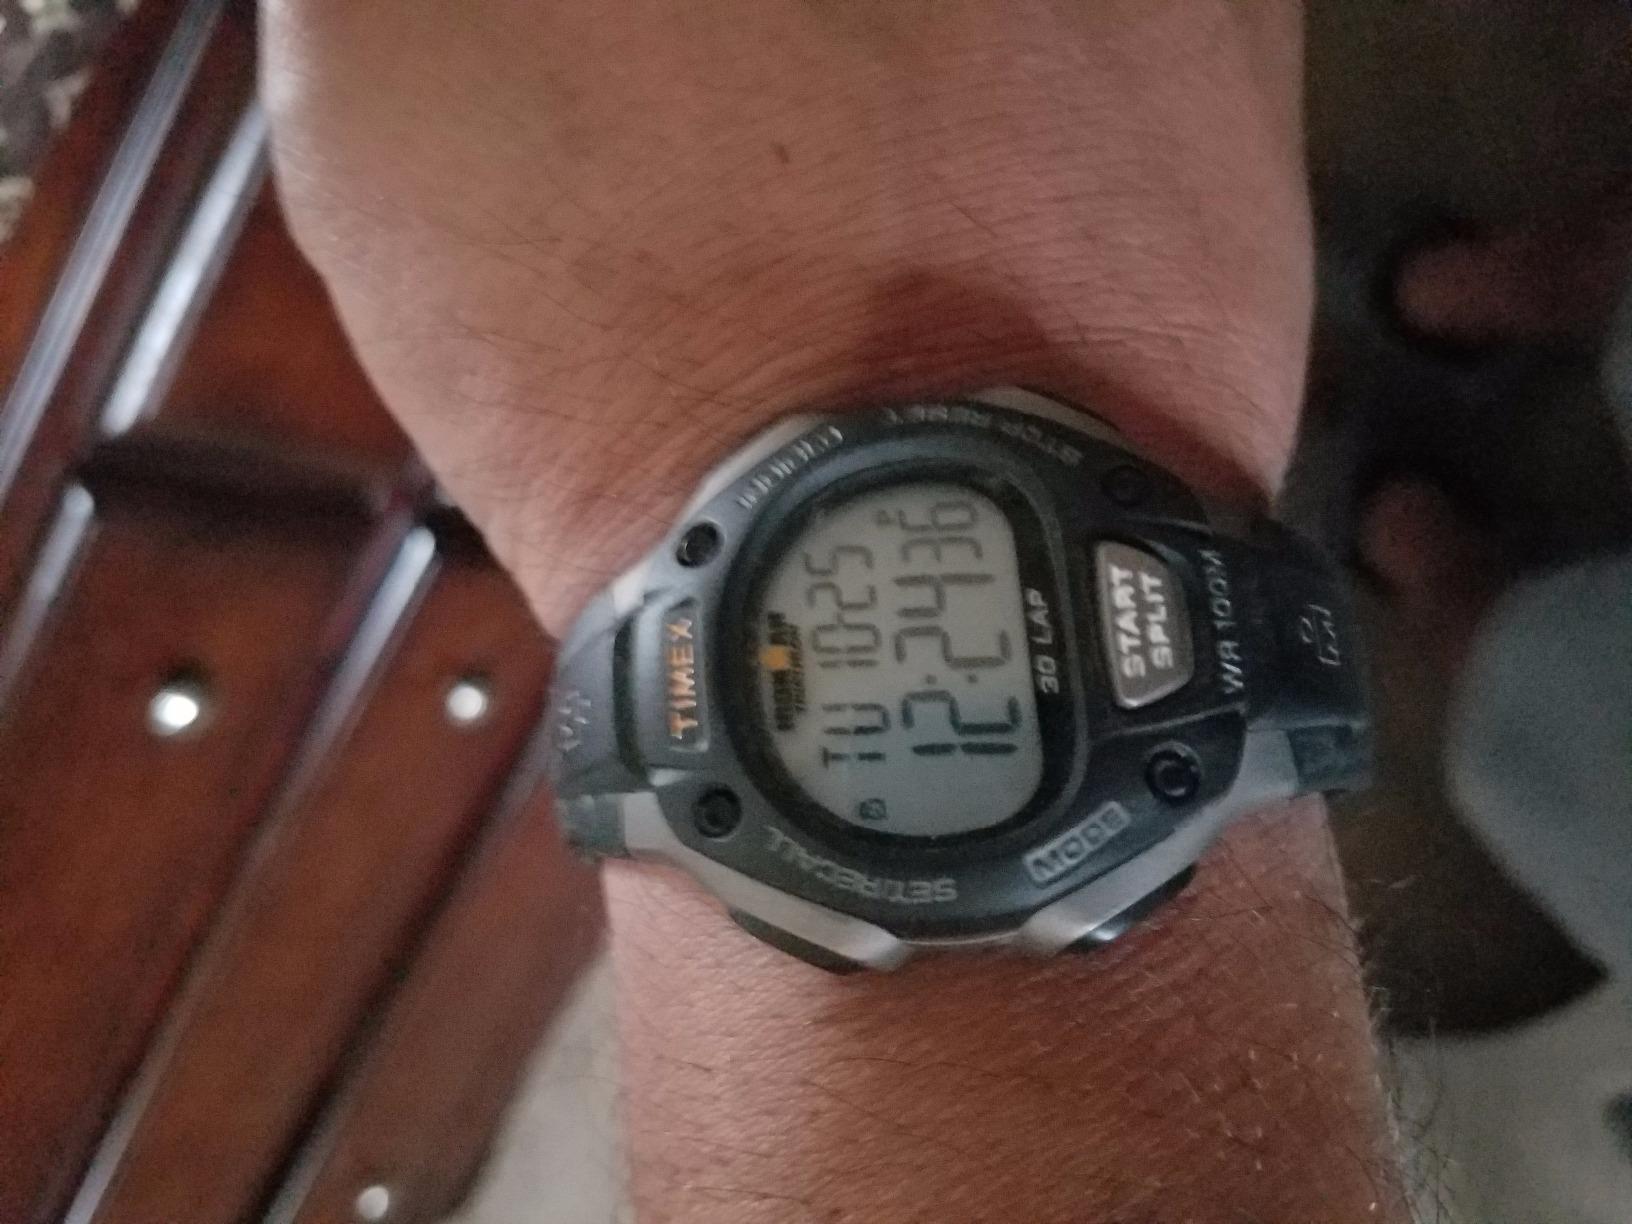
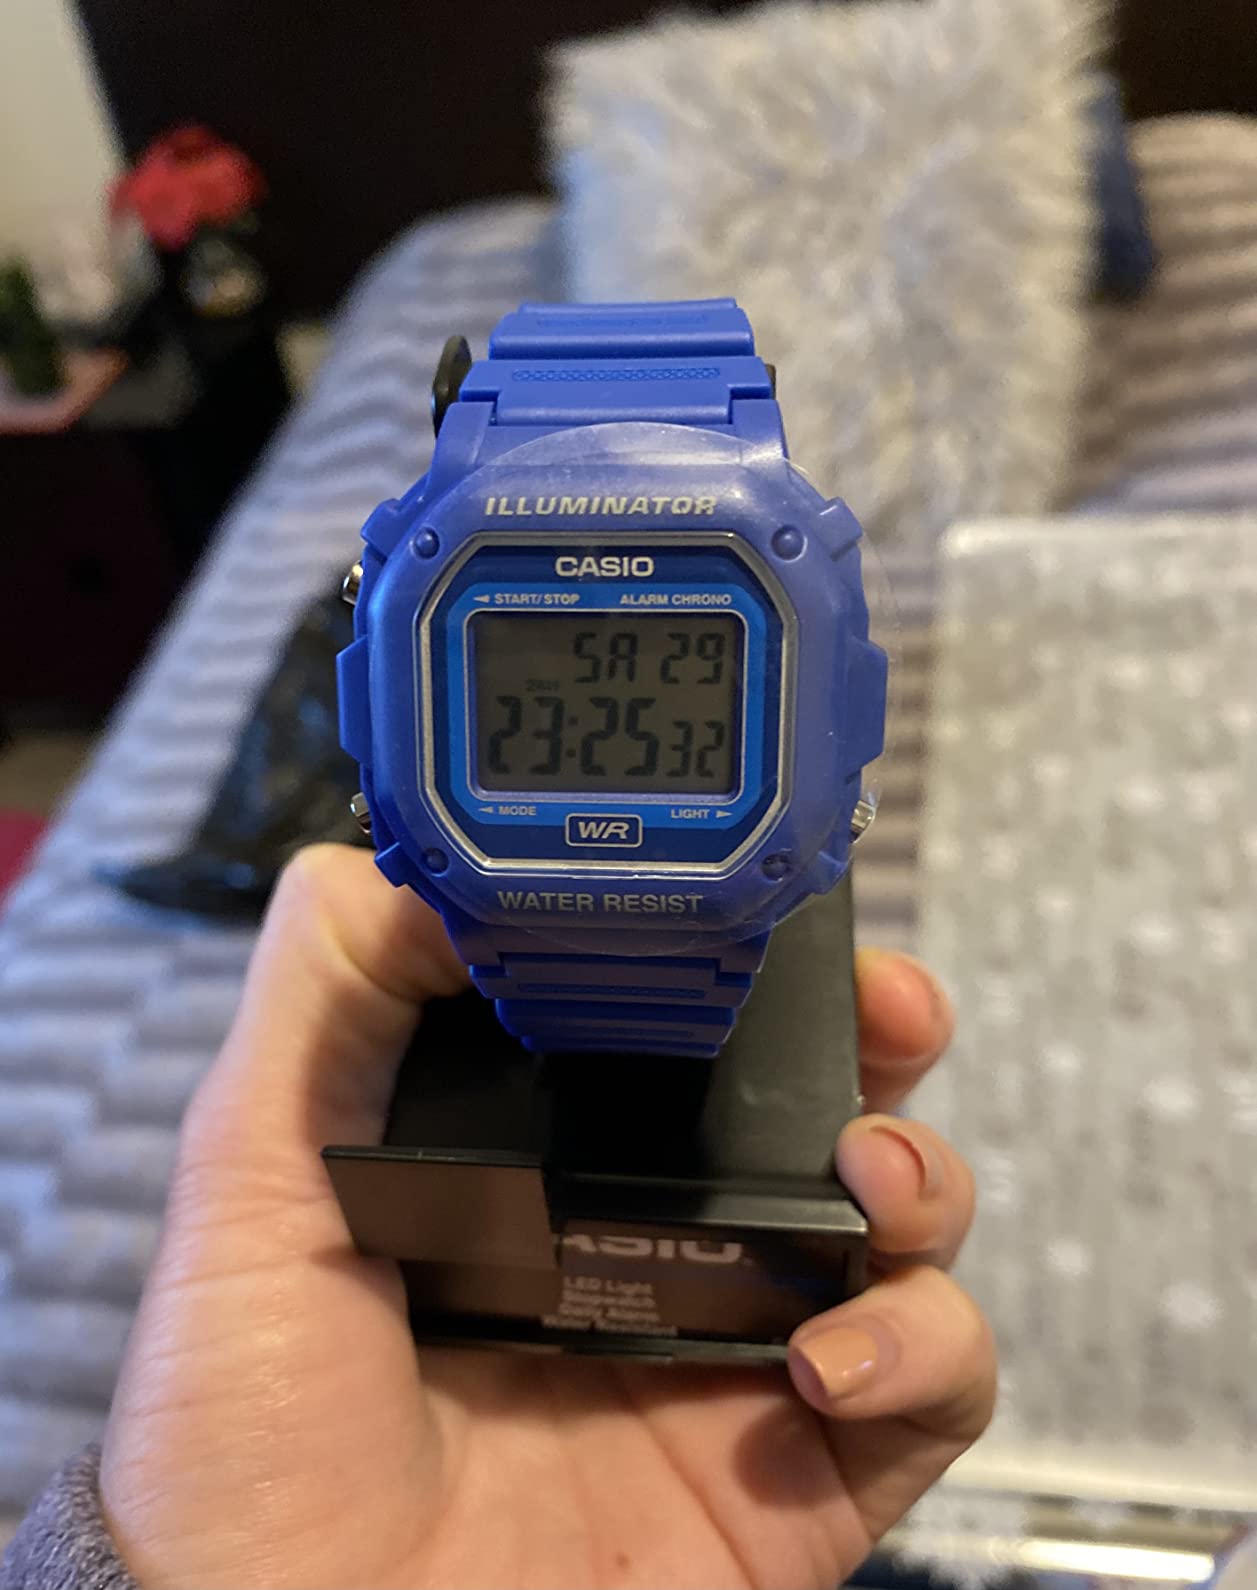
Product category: accessories_watch
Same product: no